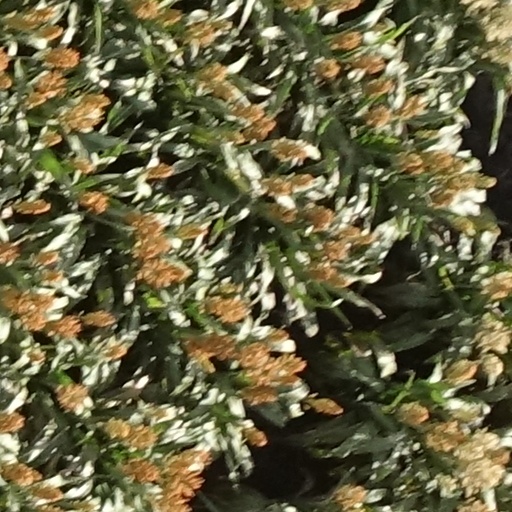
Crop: sorghum